Sebastián Acevedo

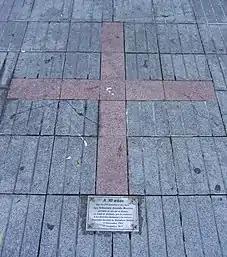
Cross and plaque of Sebastián Acevedo at the entrance of the Cathedral of the Most Holy Conception.

Sebastián Acevedo Becerra (20 January 1933 – 11 November 1983) was a Chilean worker who, in protest at the arrest of his children by the secret police of the Augusto Pinochet dictatorship, self-immolated in front of the Cathedral of the Most Holy Conception, in the town of Concepción.